Gunfighter II: Revenge of Jesse James

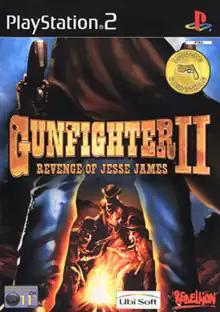

Gunfighter II: Revenge of Jesse James is a light gun shooter video game developed by Rebellion Developments and published by Ubi Soft for the PlayStation 2. It is the sequel to the 2001 game "". It is compatible with the GunCon 2 controller (G-Con 2 in Europe). The game's plot is set in the American Old West. The game's protagonist is Jesse James, an American outlaw who lived in the 19th century.